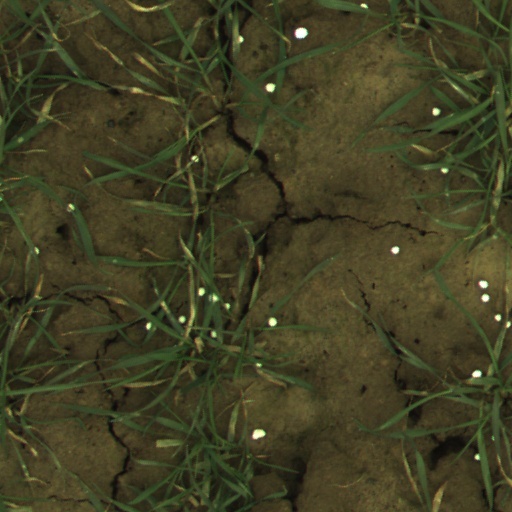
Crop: wheat